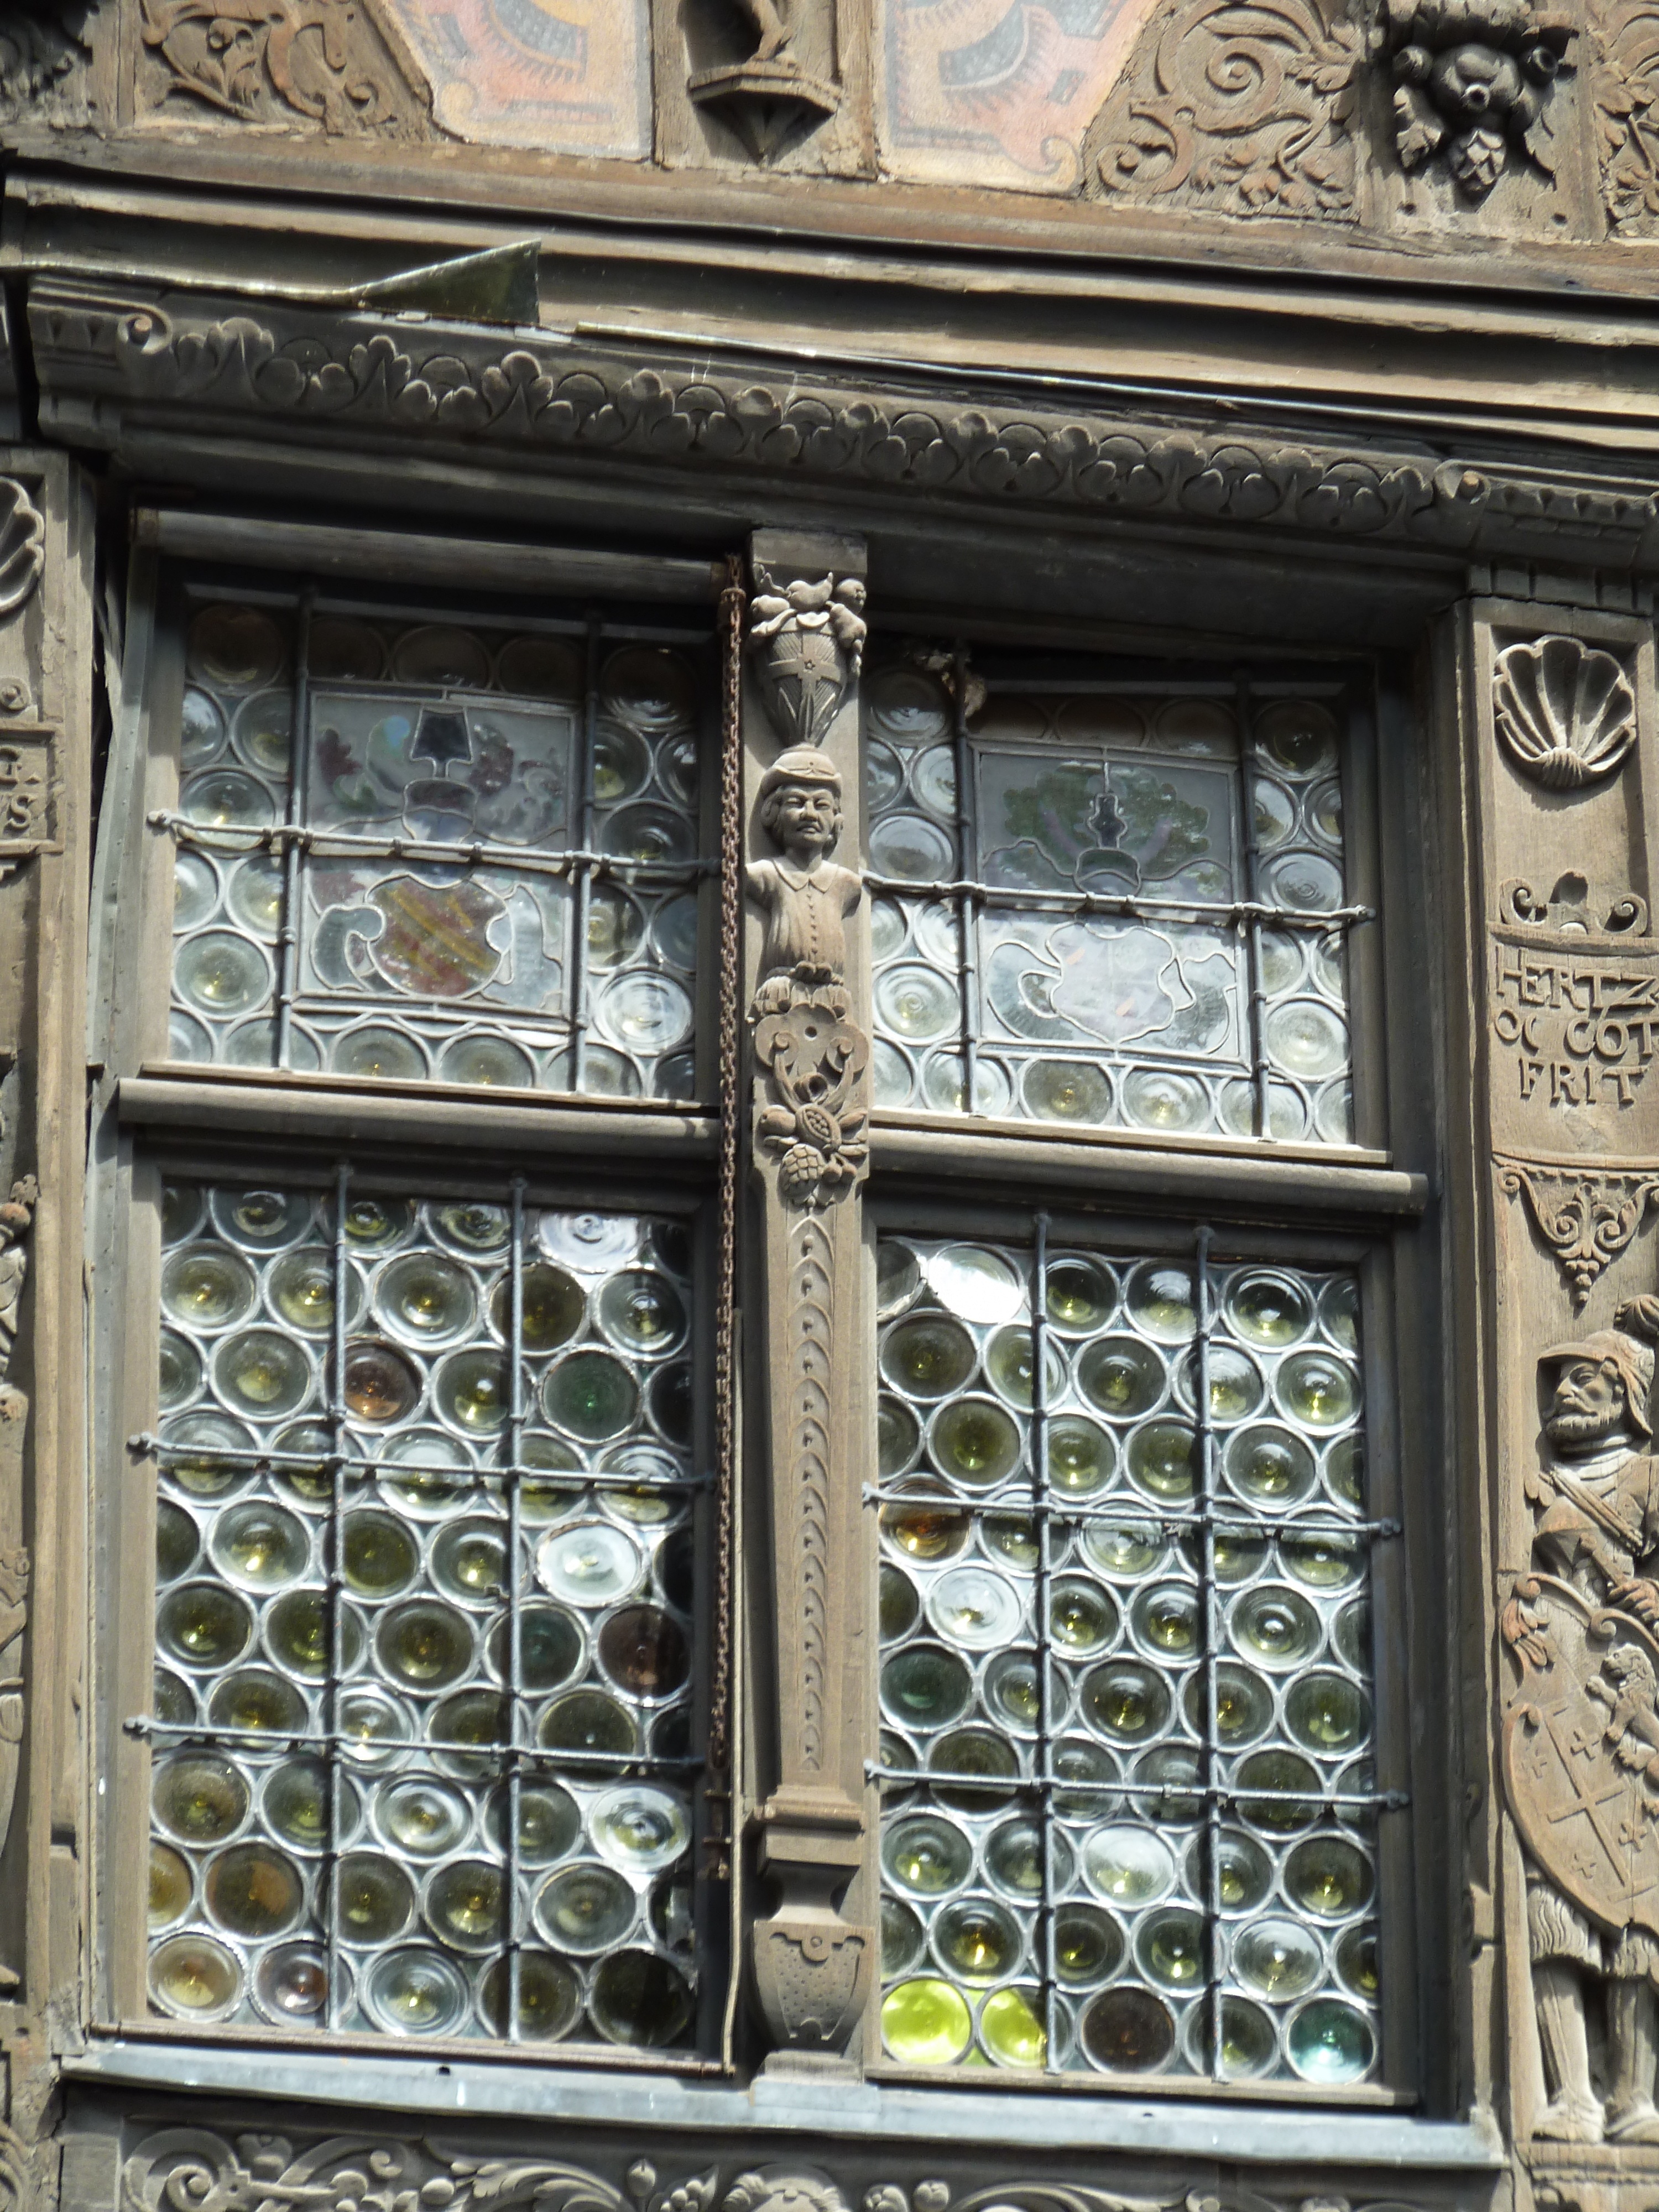
architecture, window, glass, building, old, facade, door, middle ages, disc, old window, ancient history